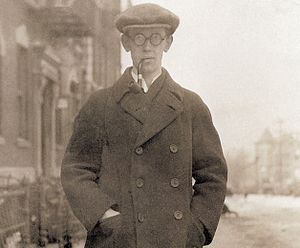
Peter Bang (ingeniør) / Ophold i USA
Peter Bang 1924
Peter Boas Bang var en dansk ingeniør og fabrikant. Han grundlagde i 1925 sammen med Svend Olufsen det nu internationalt kendte firma Bang & Olufsen i Struer.